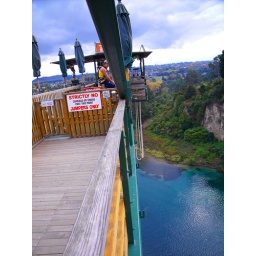
The saturation of some of the colours increased and coloured in the red letters on the sign